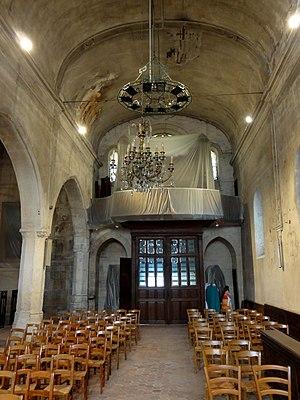
Nef, vue vers l'ouest.
L'église Saint-Germain-l'Auxerrois est une église catholique paroissiale située à Presles, en France. Vers le milieu du XIIᵉ siècle, elle a été donnée au prieuré Saint-Martin-des-Champs de Paris. De cette époque datent ses éléments les plus anciens, dans la chapelle Saint-Joseph au nord du chœur. Sinon, hormis des grandes arcades potentiellement gothiques et un clocher très sobre également gothique du XIVᵉ siècle, l'église date pour l'essentiel de la fin du XVᵉ et du milieu du XVIᵉ siècle, et est de style gothique flamboyant. Elle a été retouchée à l'époque moderne, et la façade date seulement de 1876. Si la nef et son bas-côté sud sont des constructions assez sommaires, le chœur et la chapelle de la Vierge, qui l'accompagne au sud, sont bâtis avec soin et voûtés d'ogives. Les deux premiers arcs-doubleaux du chœur retombent sur des chapiteaux corinthiens, et la forme en anse de panier des voûtes indique également la Renaissance, mais les piliers ondulés de l'abside et leurs chapiteaux sont néanmoins flamboyants.